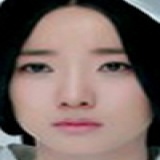
ca sĩ Vương Lạc Đan